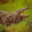
Label: crocodile